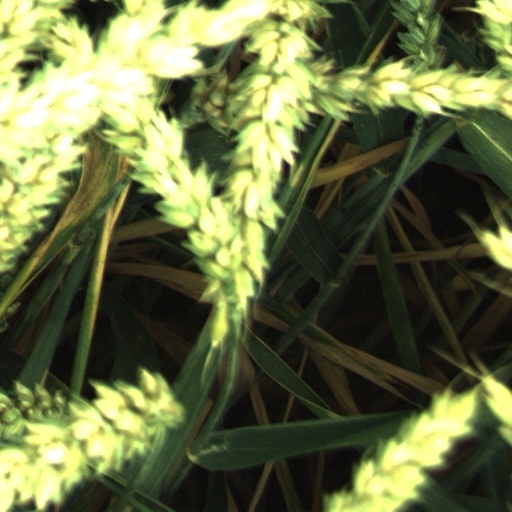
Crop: wheat